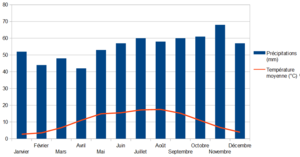
Le climat annuel de la ville d'Hénin-Beaumont
Hénin-Beaumont est une commune française située dans le département du Pas-de-Calais en région Hauts-de-France.